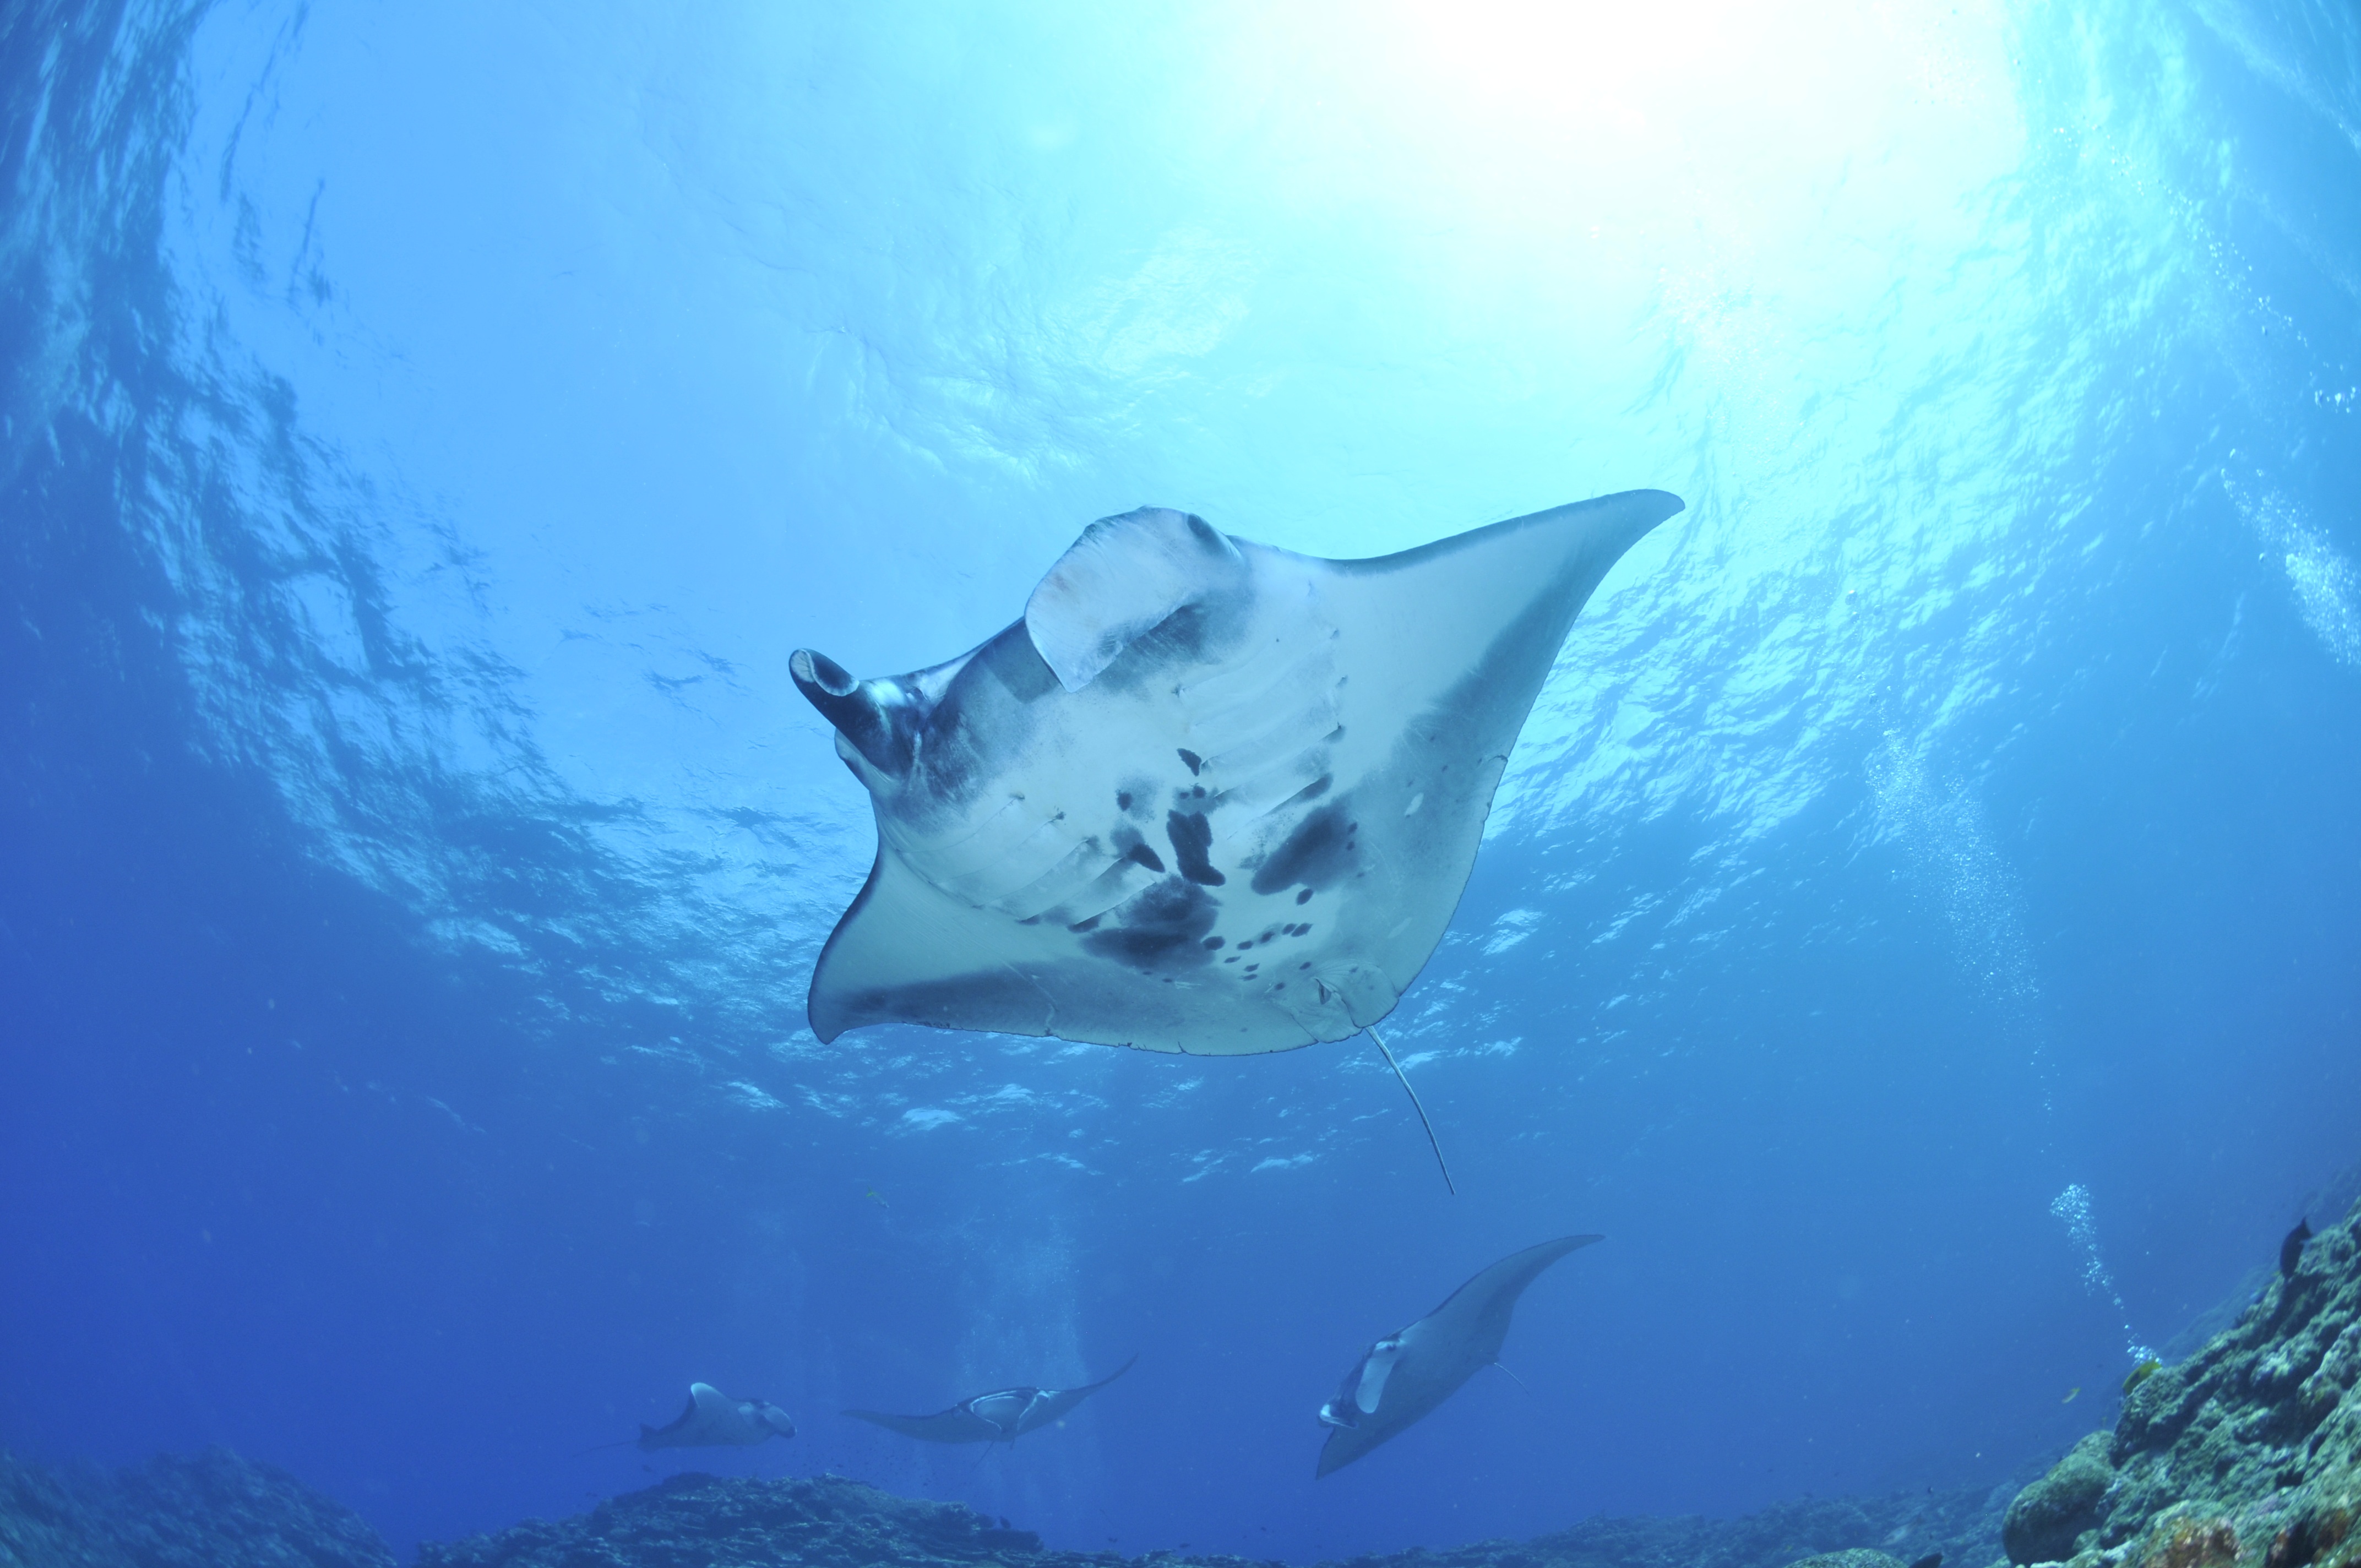
sea, ocean, underwater, biology, fish, stingray, reef, vertebrate, manta, manta ray, marine biology, requiem shark, tiger shark, cartilaginous fish, rays and skates